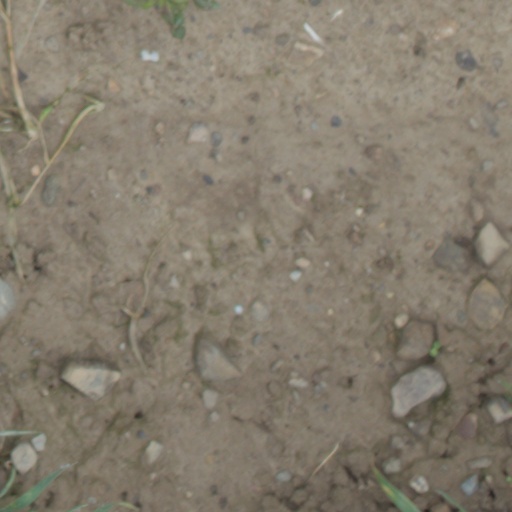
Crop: wheat